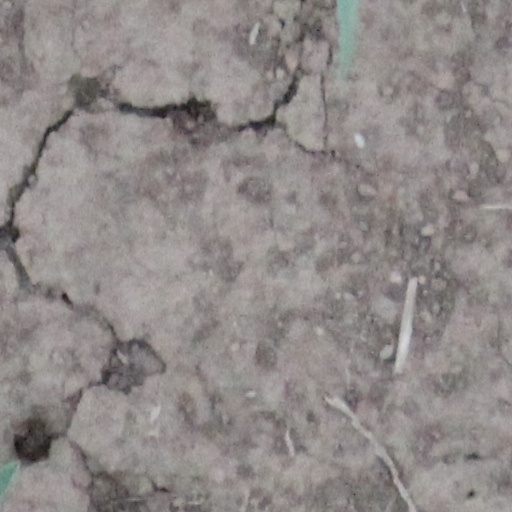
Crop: wheat